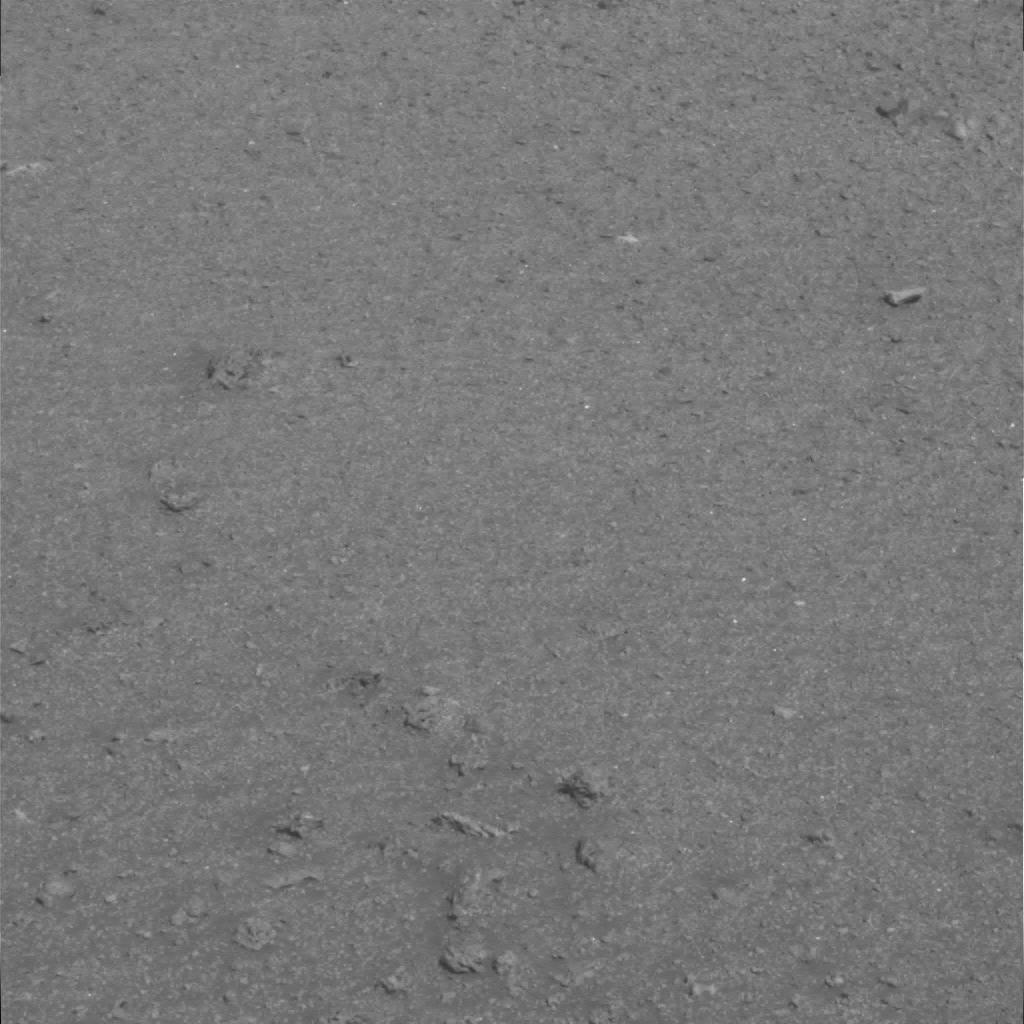
Surface features visible: Clasts, Soil, Nearby Surface